Polypropylene

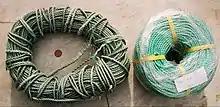
Effect of UV exposure on polypropylene rope

Polypropylene is liable to chain degradation from exposure to temperatures above 100 °C. Oxidation usually occurs at the tertiary carbon centers leading to chain breaking via reaction with oxygen. In external applications, degradation is evidenced by cracks and crazing. It may be protected by the use of various polymer stabilizers, including UV-absorbing additives and anti-oxidants such as phosphites (e.g. tris(2,4-di-tert-butylphenyl)phosphite) and hindered phenols, which prevent polymer degradation.